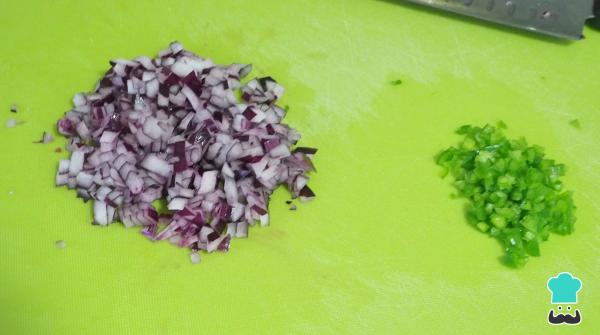
Picamos la cebolla y el chile en trozos pequeños y los pasamos a un bol. Exprimimos el zumo de lima o limón y lo añadimos también.